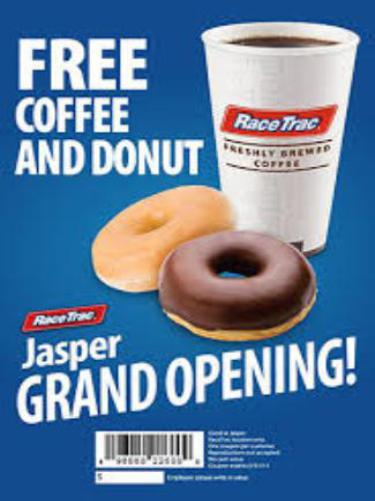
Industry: Transportation